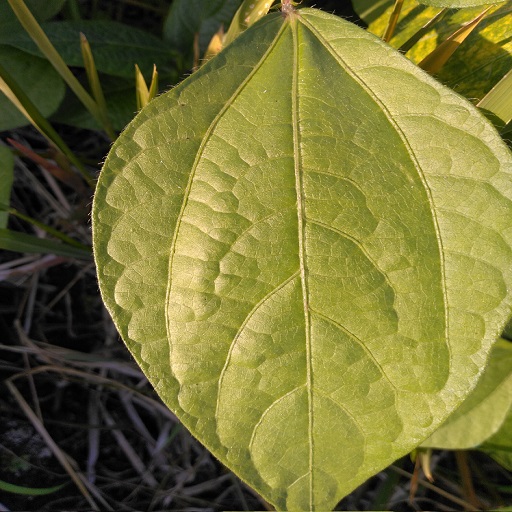
Label: Healthy